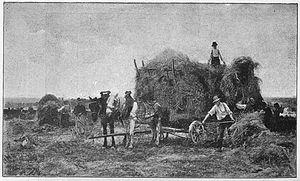
Un chariot ou charriot est une plateforme simplement munie de roues pour servir à transporter des charges quelconques. Un chariot est souvent muni de ridelles servant à maintenir ou protéger la charge. Il porte alors le nom de « tombereau ».